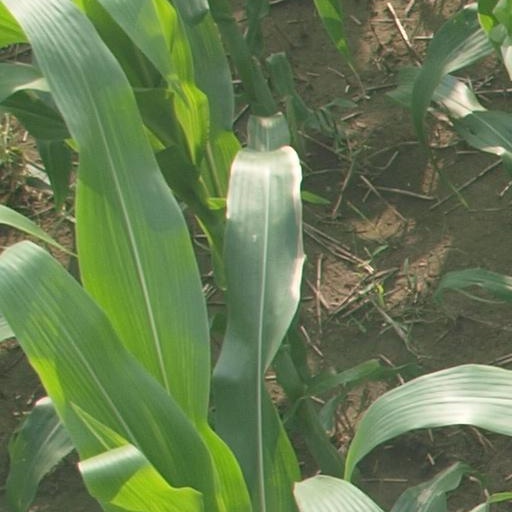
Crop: maize; corn